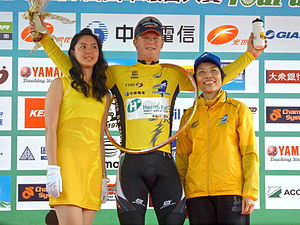
Tour de Taiwan
John Murphy vandt i 2008
Tour de Taiwan er et etapeløb i landevejscykling for herrer, afholdt i Taiwan som del af UCI Asia Tour. Løbet arrangeres af Chinese Taipei Cycling Association, og blev afholdt for første gang i 1978. Det blev arrangeret for første gang på internationalt niveau i 1999. I 2012 blev det klassificeret med 2.1 af UCI.